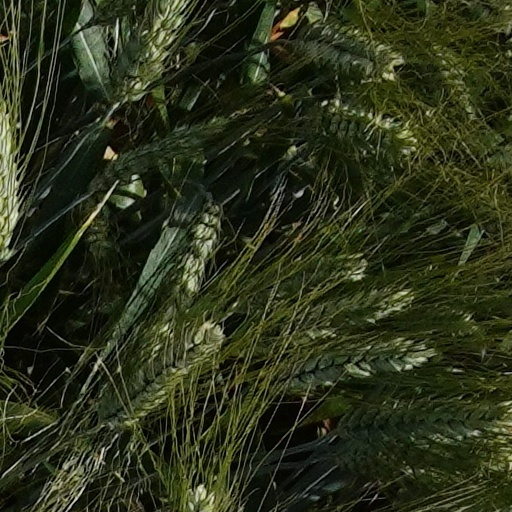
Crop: wheat